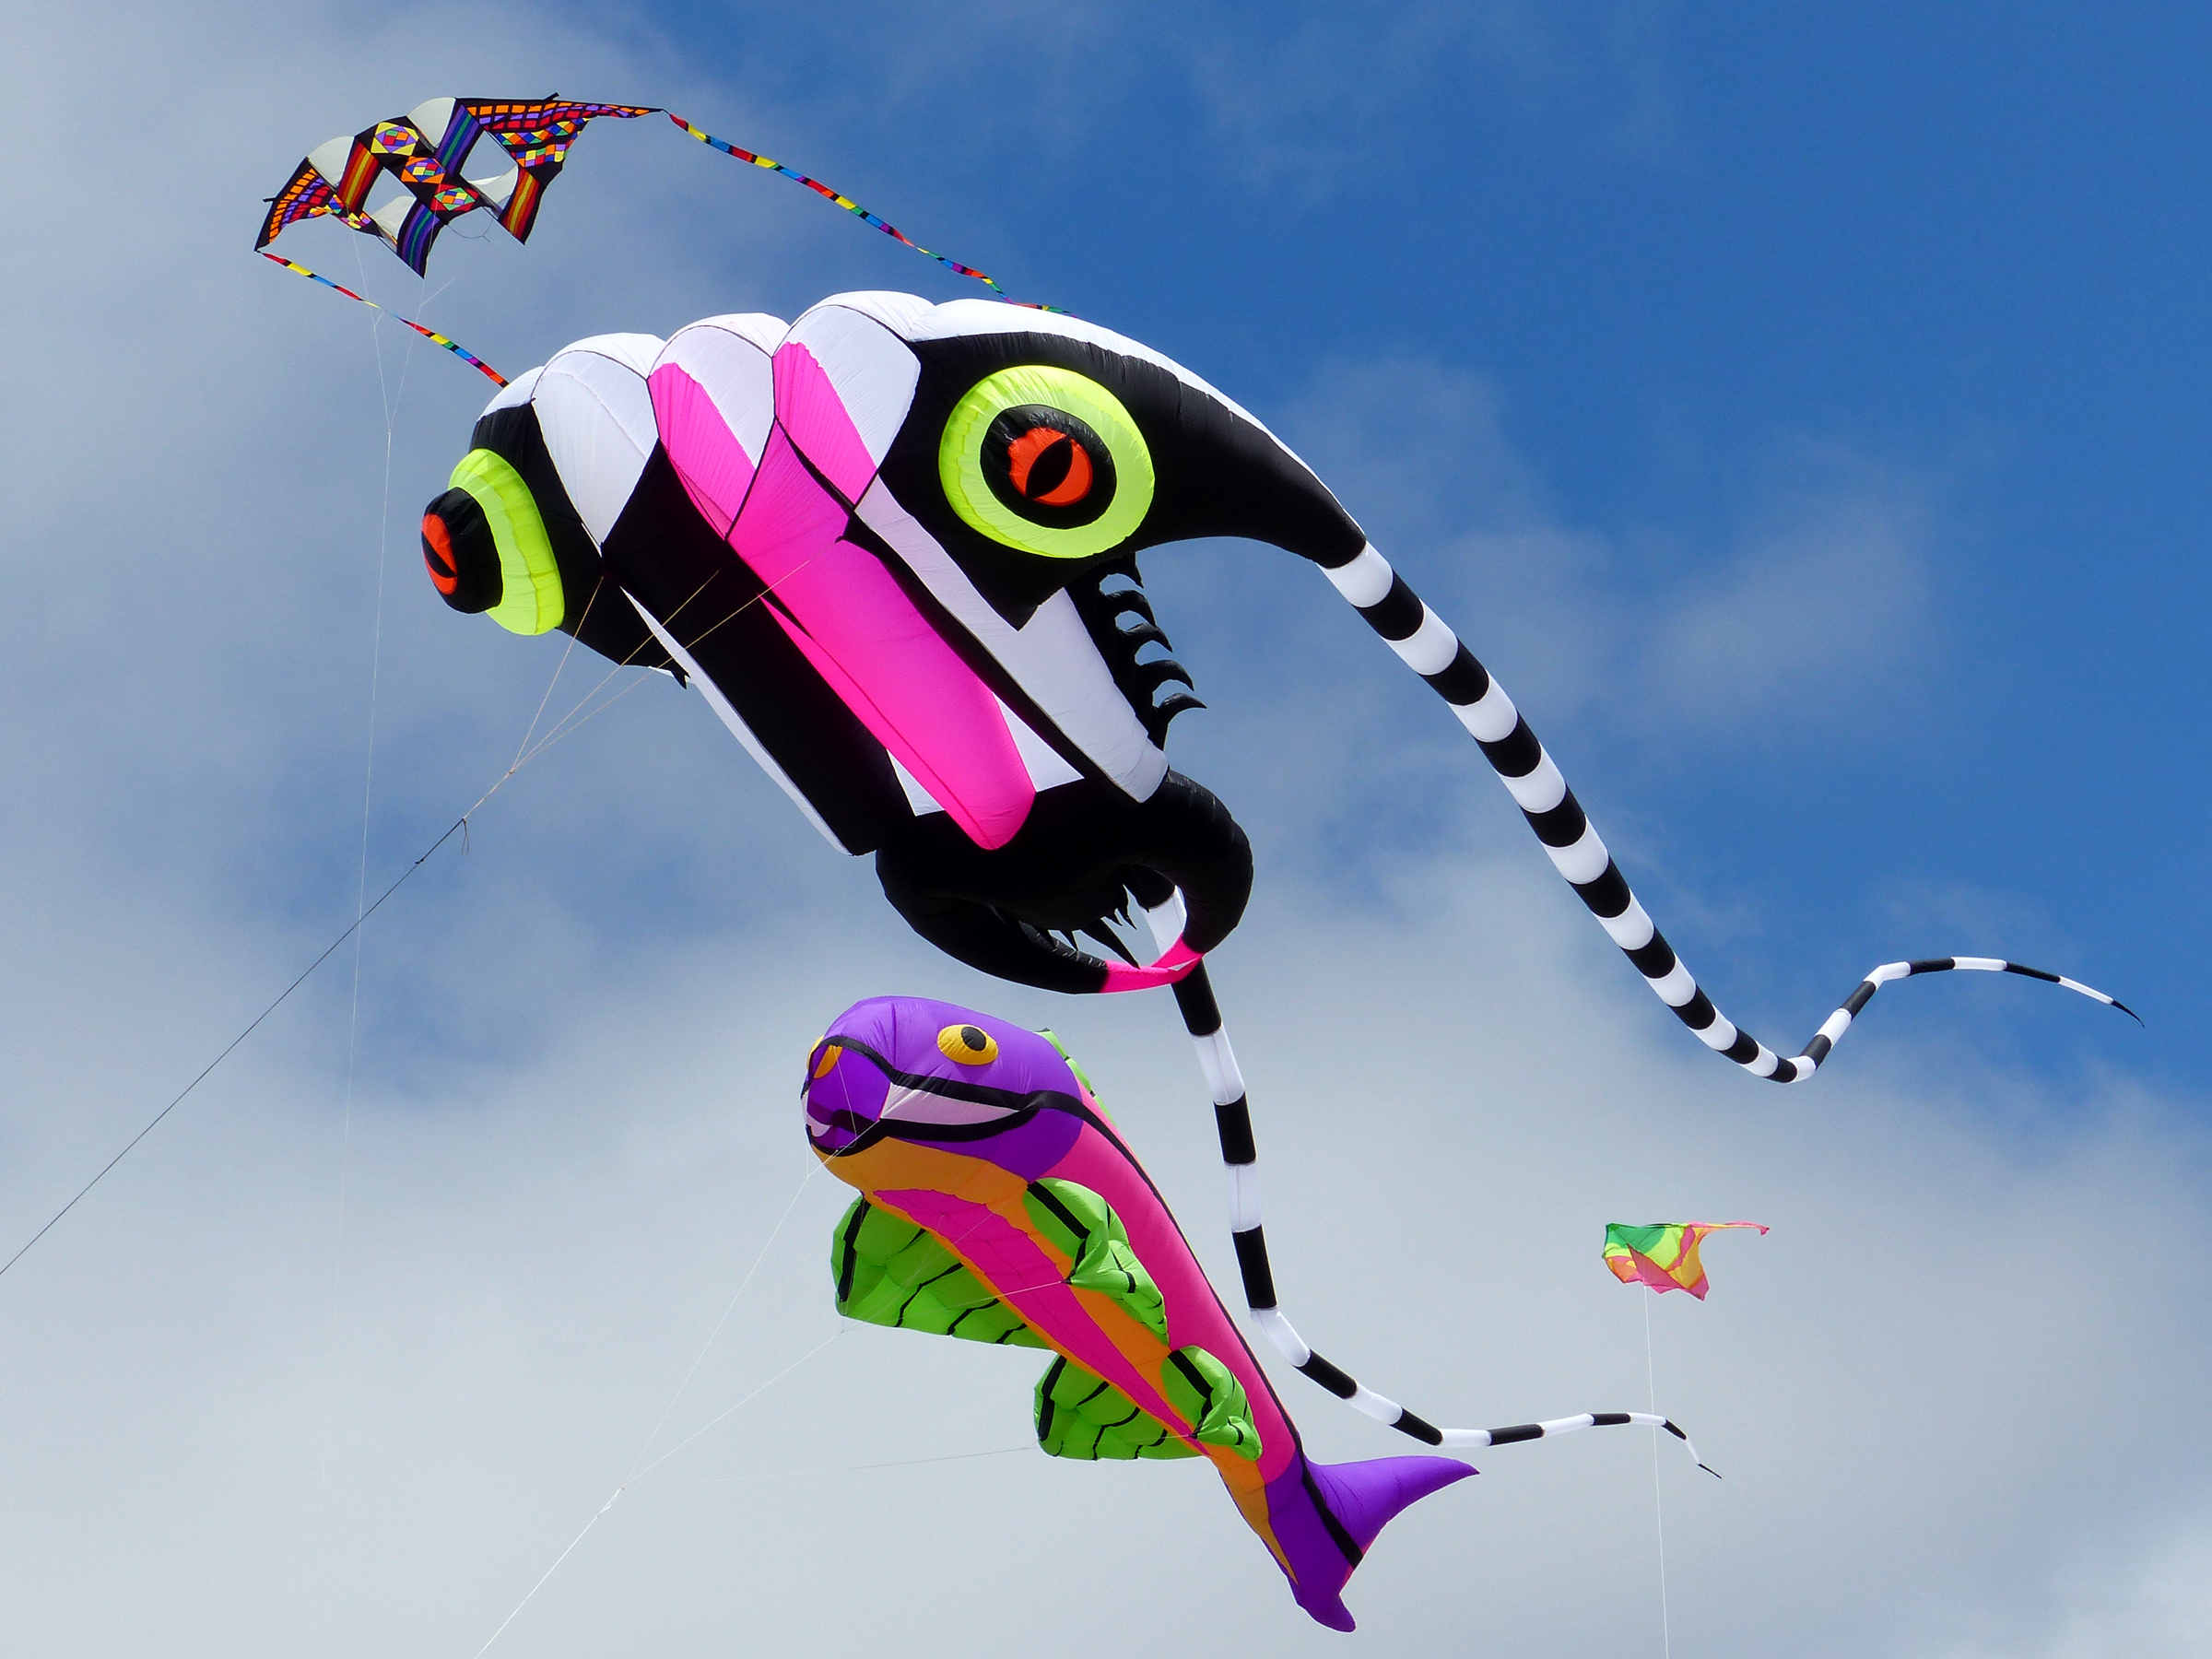
extreme sport, toy, colour, publicdomain, illustration, sports, lumixfz200, streetskiteday, kites, flyingcolour, windsports, kite sports, individual sports, sport kite